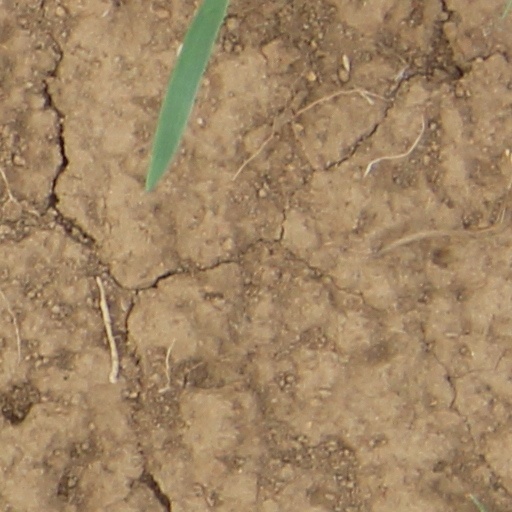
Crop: wheat